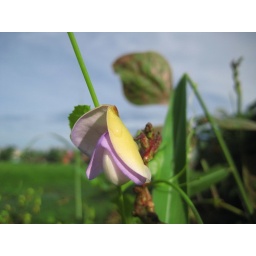
A flower in a Mandurriao rice field in Iloilo